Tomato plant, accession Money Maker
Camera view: tilt-top (135 deg); turntable rotation: 90 degrees
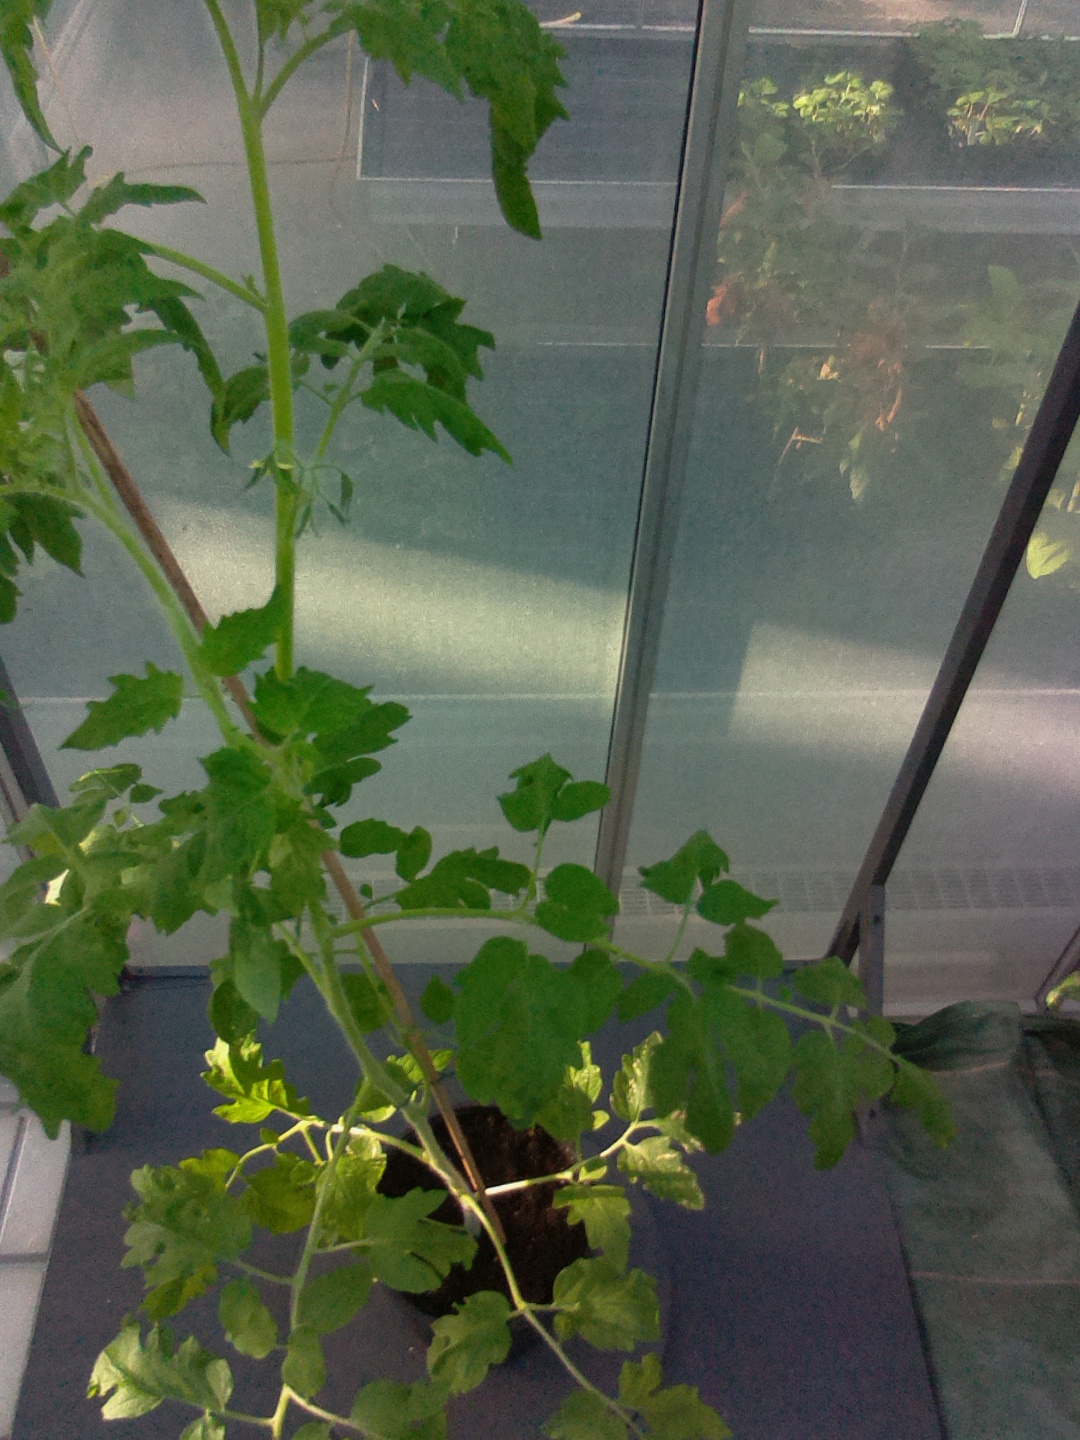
BBCH growth stage 60: First flowers open